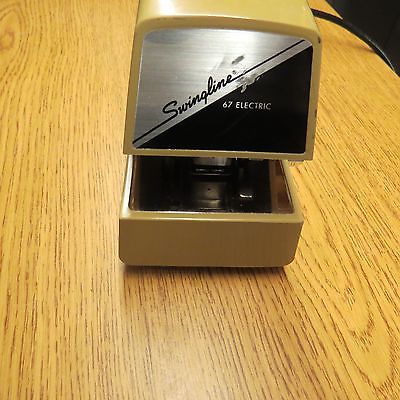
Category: stapler